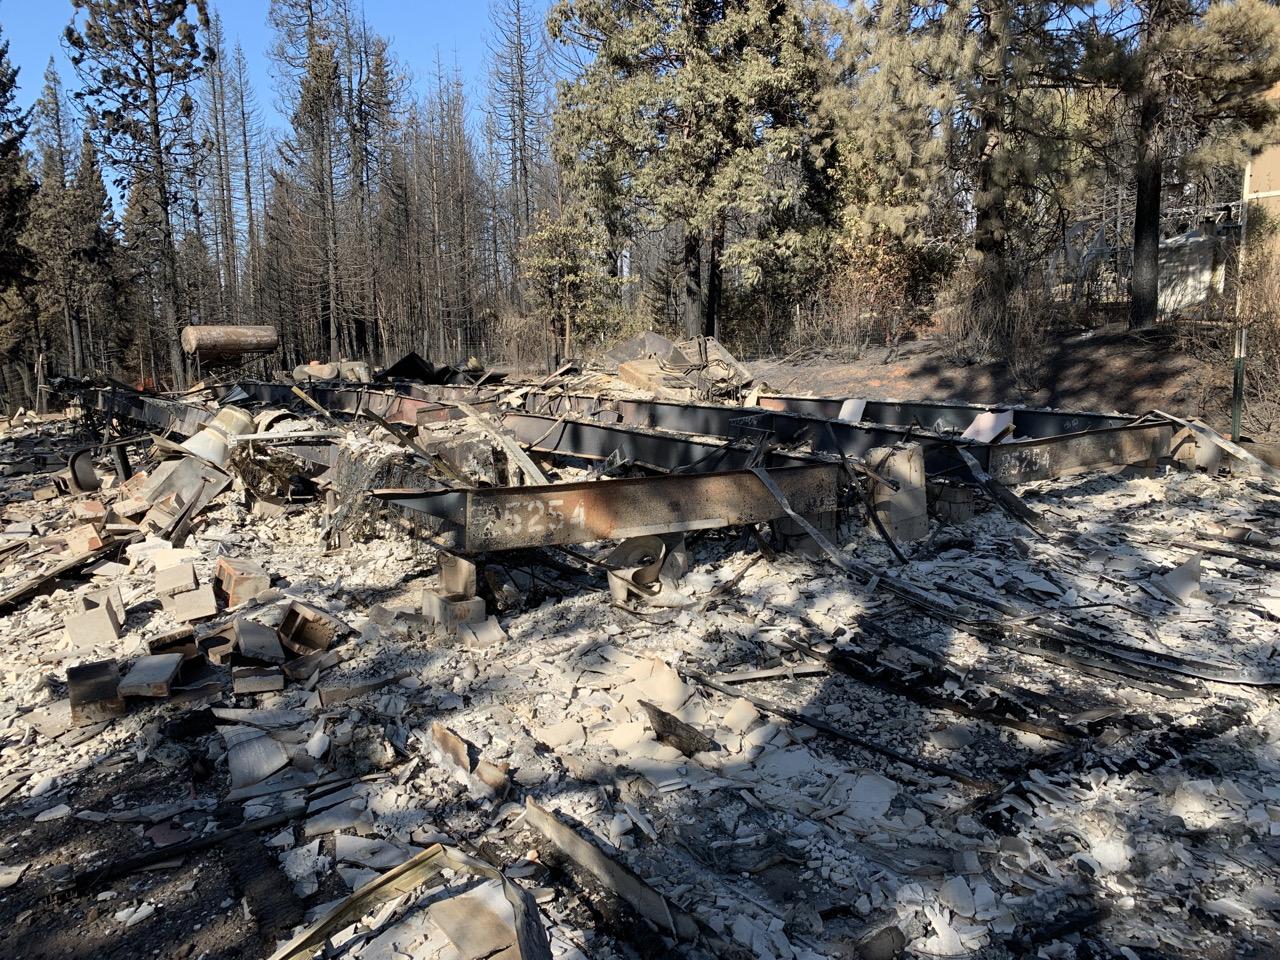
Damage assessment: destroyed